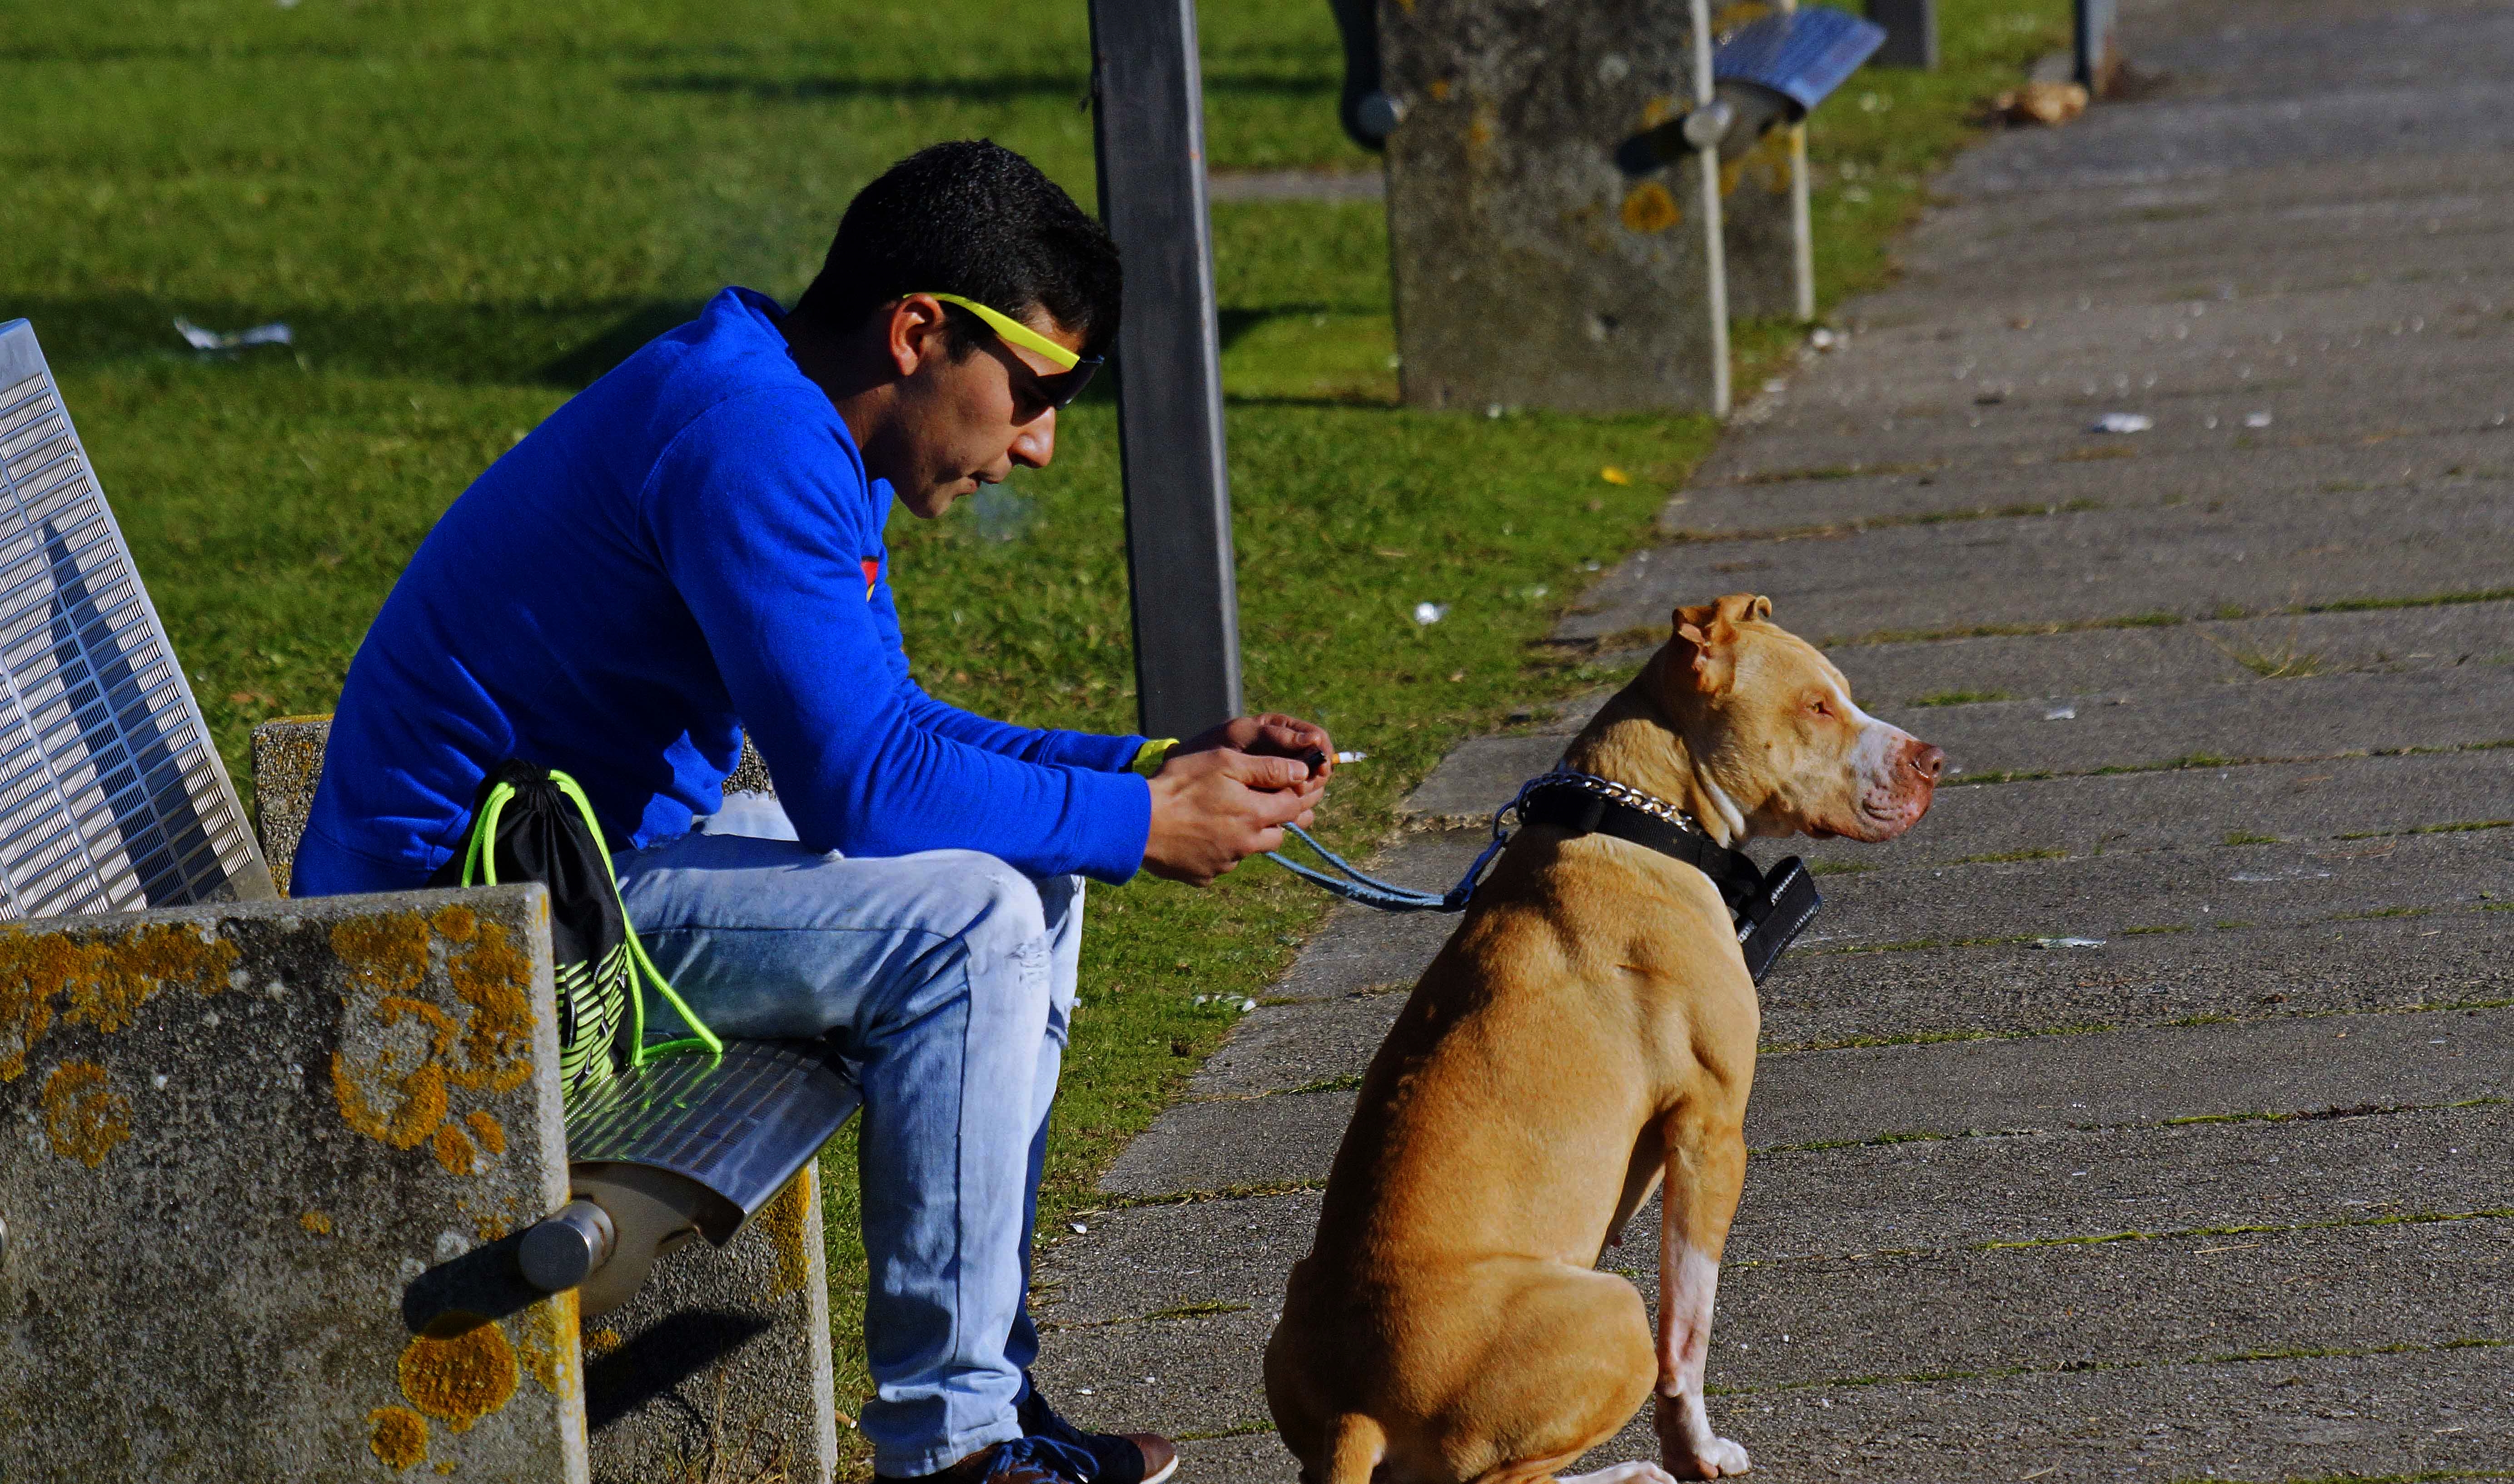
people, street, dog, calle, gente, ggl1, gaby1, varios, some, sonya77, sigma50500mm, 50500, gabrielcorua, xelodegalicia, dog walking, dog like mammal, animal sports